Mayoralty of Fiorello La Guardia

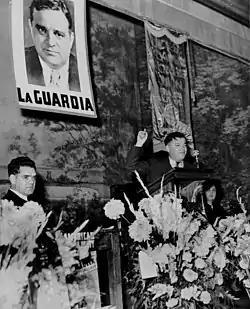
David Dubinsky speaking at a La Guardia gathering

Prior to taking office La Guardia had participated in a rally to protest Nazi Germany's discrimination against Jews. While giving the keynote address at the American National Conference Against Racial Persecution in Germany he stated that Adolf Hitler was "a perverted maniac". After taking office as Mayor of New York City he supported a boycott of German products which was being organized by Jews in New York.